Orang Seletar

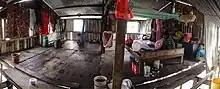
Living conditions inside a typical Seletar house.

In the 1950s / 60s, Singapore's rapid economic development began. There is new development and opening of new lands. In addition, the Singapore government, which had just gained independence in 1965, expressed fears that the nomadic tribe, which freely crossed the state border, was potentially at risk of smuggling. For in this period there is a significant new migration of Seletar people on the southern coast of Johor, into Malaysia. The Seletar people would recall the times when many civil servants and police appeared, asking them different questions. Back then they did not have passports nor do they have citizenship, and therefore they were scared to think that they might end up getting arrested. As a result, a significant part of the Seletar people at their own will moved to Johor. This incident happened around 1967.